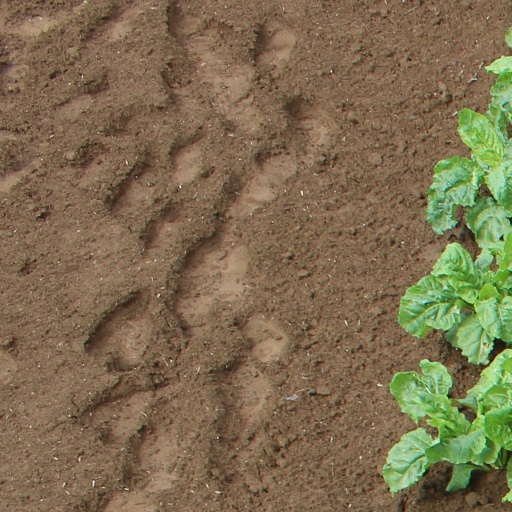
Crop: sugar beet